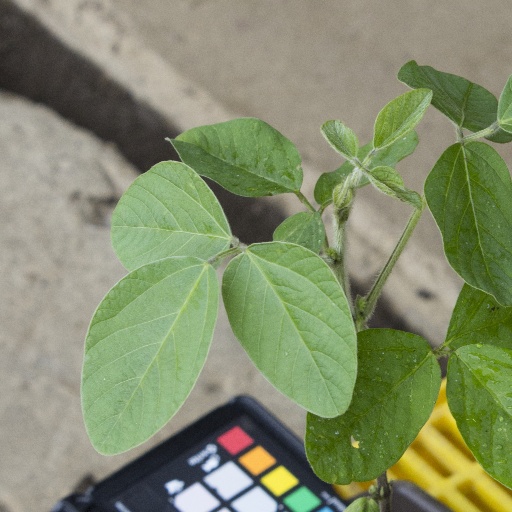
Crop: soybean